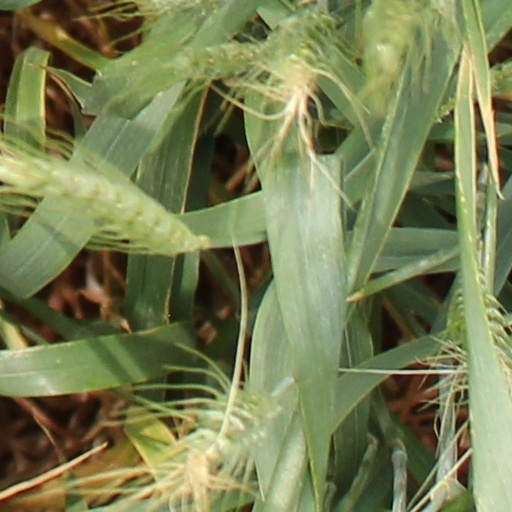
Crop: wheat